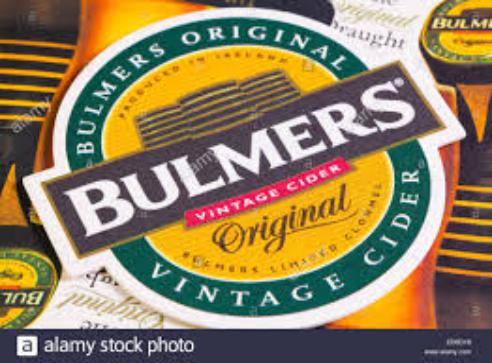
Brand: H. P. Bulmer-2
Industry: Food